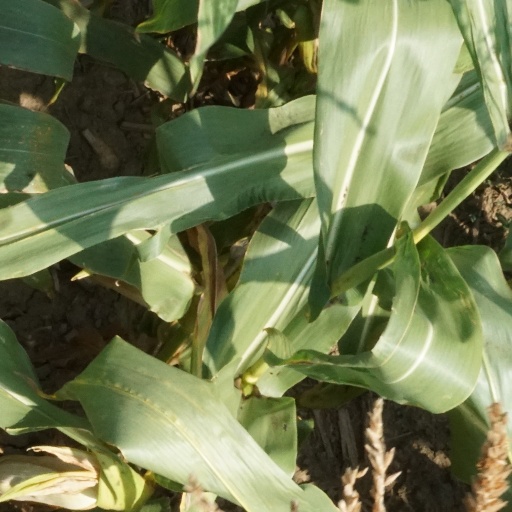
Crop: maize; corn